Johan Fredrik Wallenius

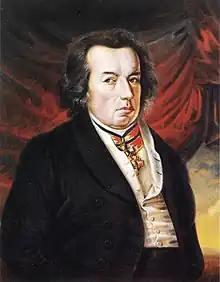
Wallenius in 1827

Wallenius was born in Turku (Åbo) to mathematics professor Martin Johan and Renata Frosterus. He graduated from the Turku Secondary School. He studied medicine at Stockholm and received a medical license in 1785 under Johan Johansson Haartman (1725–1787). He wrote a thesis under Professor Carl Niclas Hellenius on supplementary plant foods for use during years when crops failed in 1782. He practiced medicine at Häme (1786–94) and then at Uusimaa (1794–1800). He became a demonstrator of botany at the Royal Academy of Turku in 1800–1805 after Anders Dahl (1751–1789) where he was to instruct students of medicine on medicinal plants. He later became a secretary of the Finnish Economy Society from 1800 to 1805 and its chairman from 1812 to 1813. He supervised 50 doctoral students, including Wallenius died in Turku from dropsy.